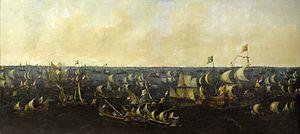
Guillaume de Nassau, prince d'Orange, comte de Nassau, dit également Guillaume le Taciturne est né le 24 avril 1533 à Dillenburg et mort au Prinsenhof de Delft le 10 juillet 1584, assassiné par Balthazar Gérard. Sa dépouille repose dans la Nieuwe Kerk de Delft. Il fut prince d'Orange, comte de Nassau à partir de 1544, puis de Katzenelbogen, de Vianden, burgrave d'Anvers, stathouder de Hollande, de Voorne, de Zélande, de Frise occidentale et d'Utrecht à partir de 1559, gouvernant un territoire partagé actuellement entre la Belgique et les Pays-Bas.